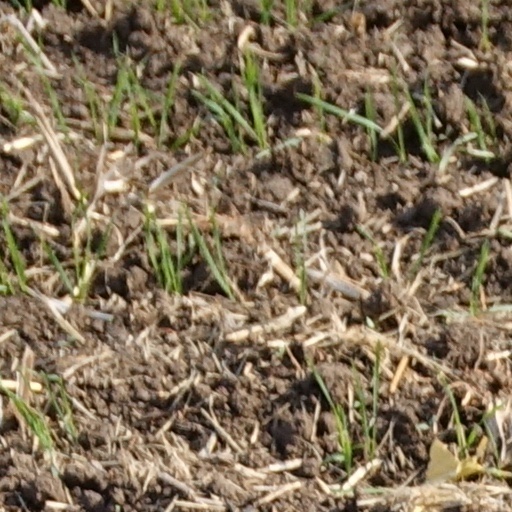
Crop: wheat